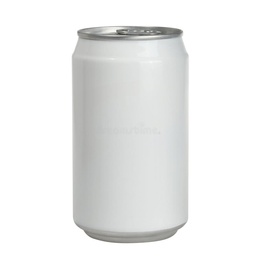
Label: cans